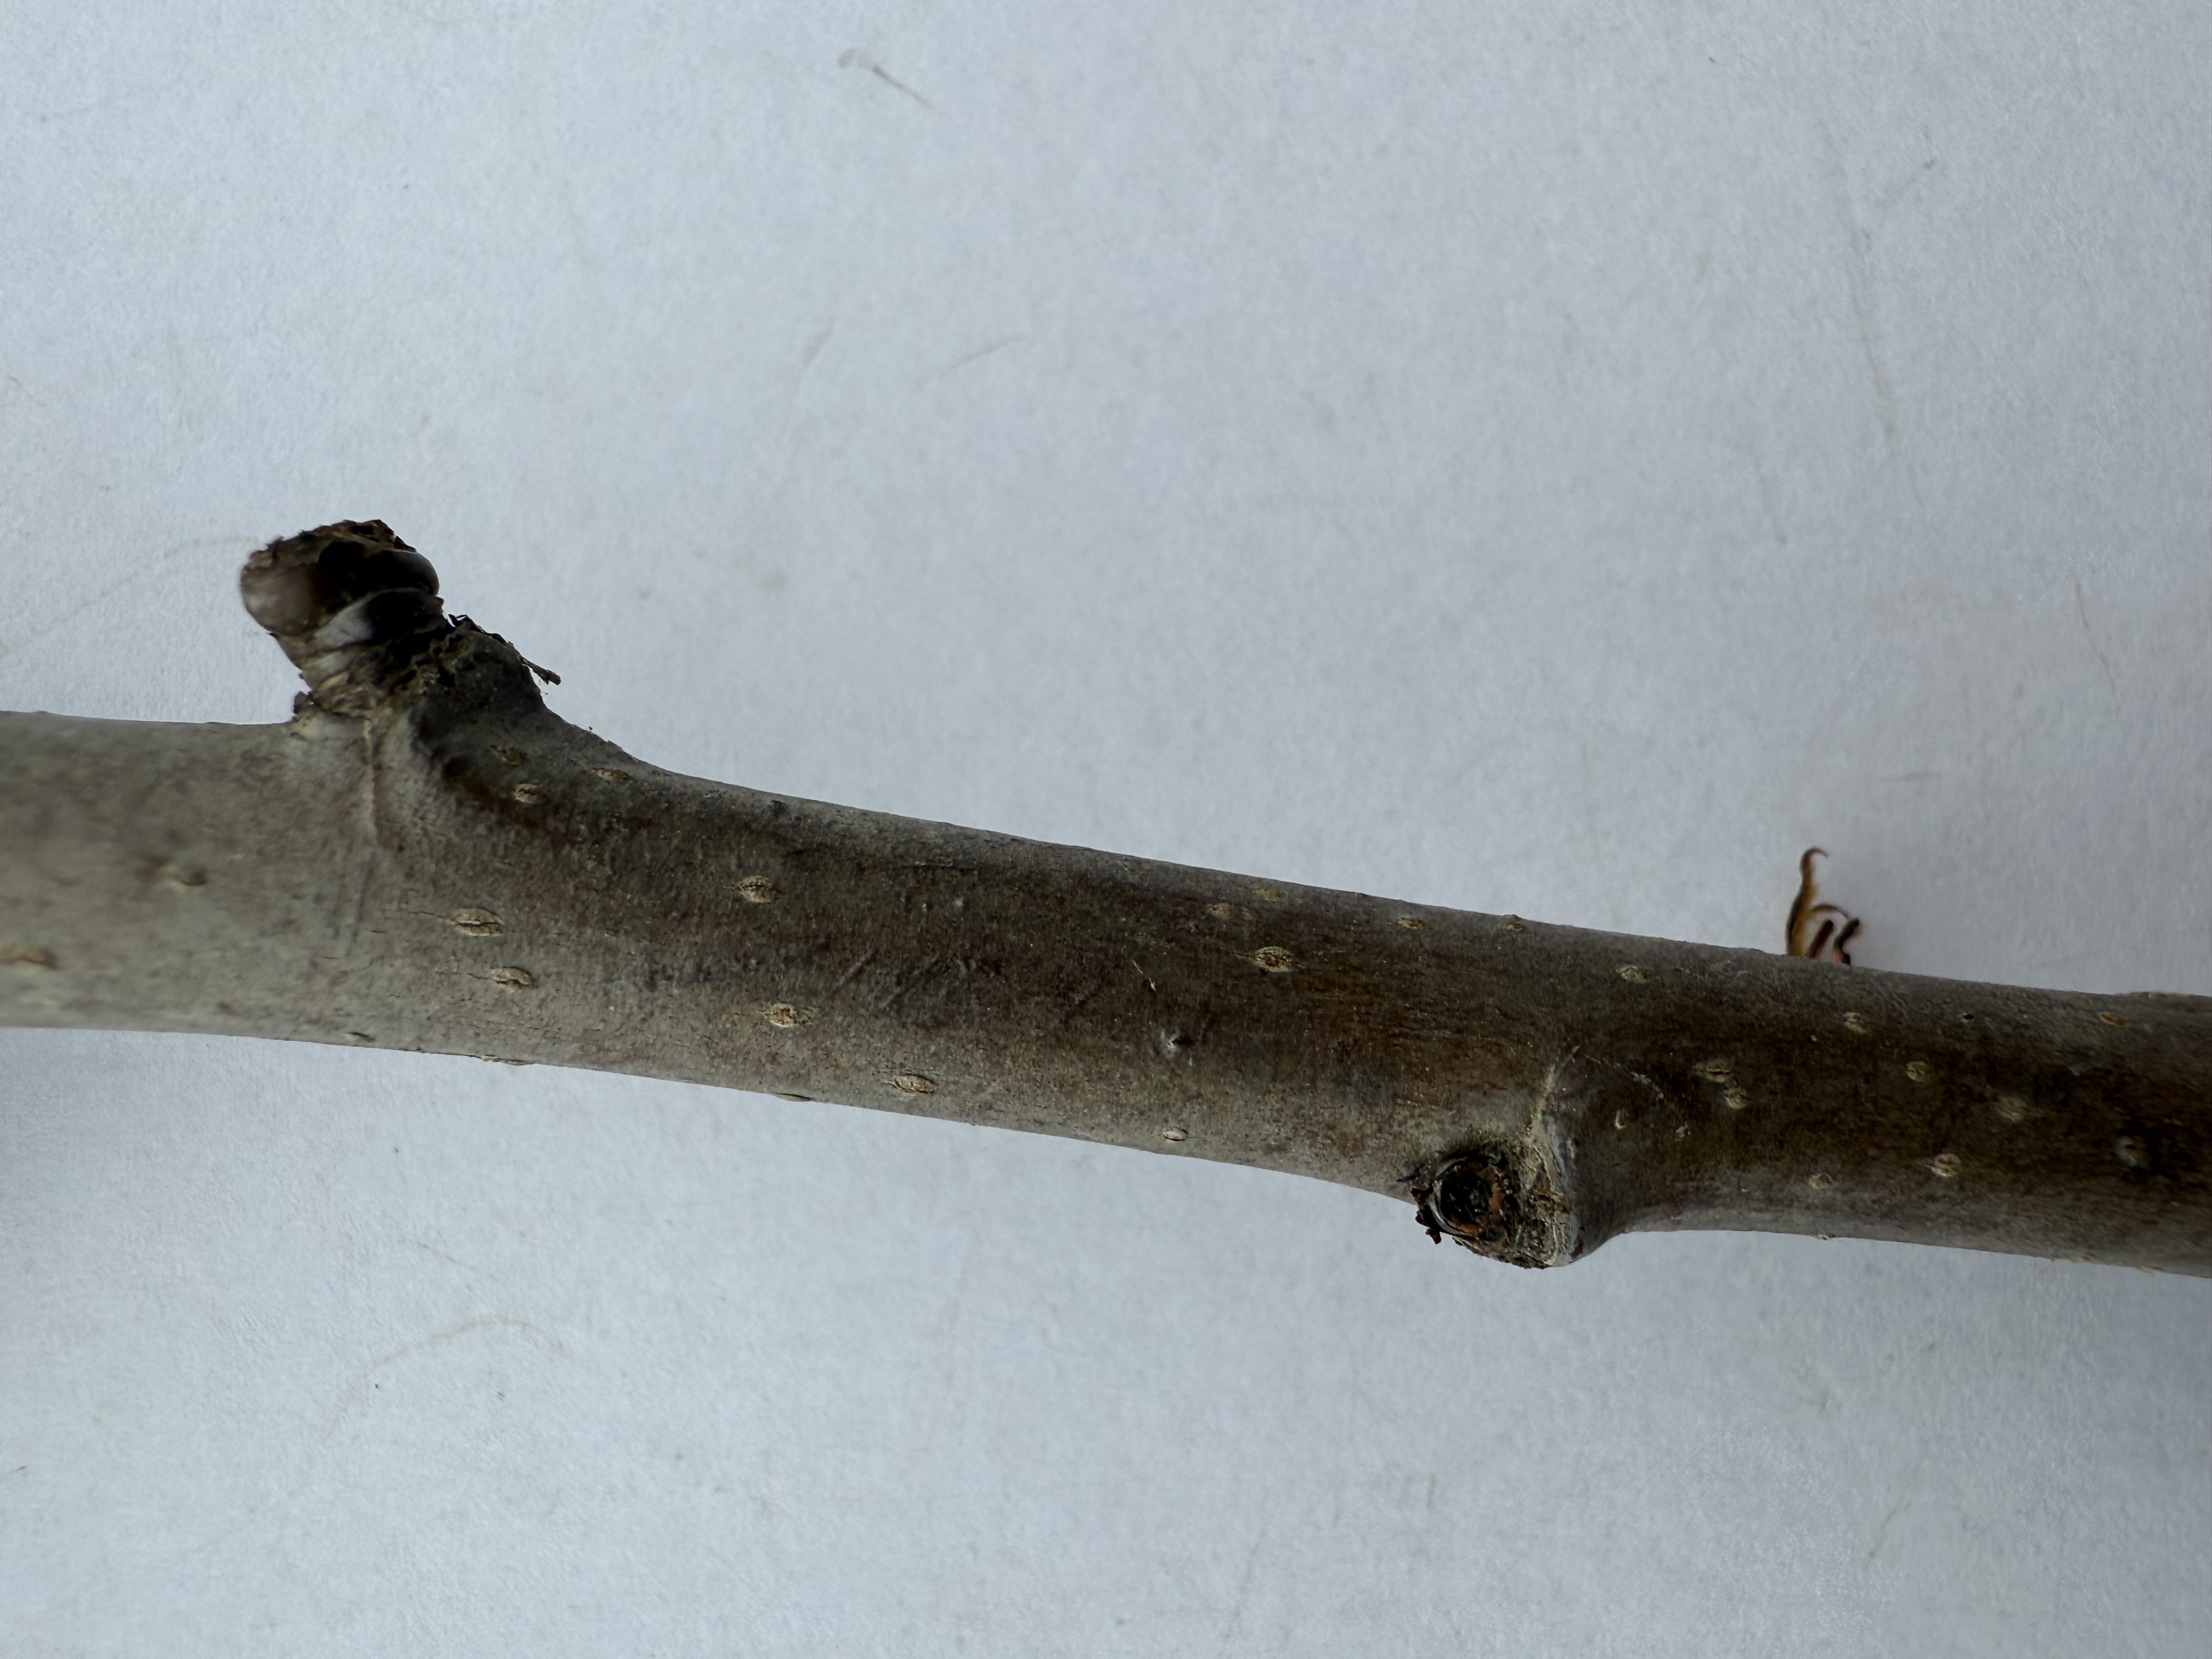
Variety: Akca Pear